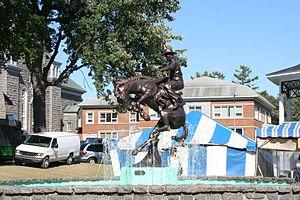
FestivalWST
Le festival western de Saint-Tite est un festival fondé en 1967 situé à Saint-Tite, au Québec. Événement touristique majeur en Mauricie, il accueille entre autres des épreuves de rodéo, des spectacles de musique country ainsi qu'un défilé. Se déroulant sur dix jours chaque année, le festival débute le vendredi suivant la fête du Travail, au début du mois de septembre.